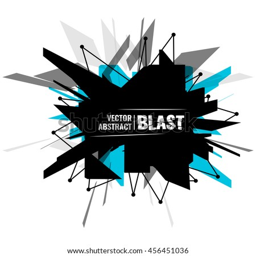
vector illustration of an abstract explosion .